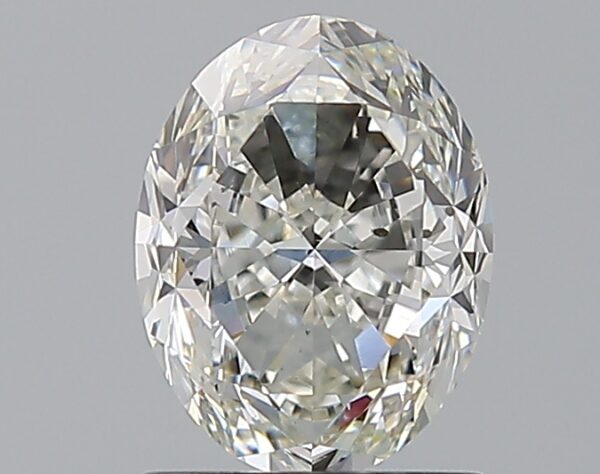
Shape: oval
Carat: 1.53
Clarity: SI1
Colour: I
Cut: FG
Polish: EX
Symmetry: VG
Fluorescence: N
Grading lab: GIA
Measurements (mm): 7.91 x 6.08 x 4.34